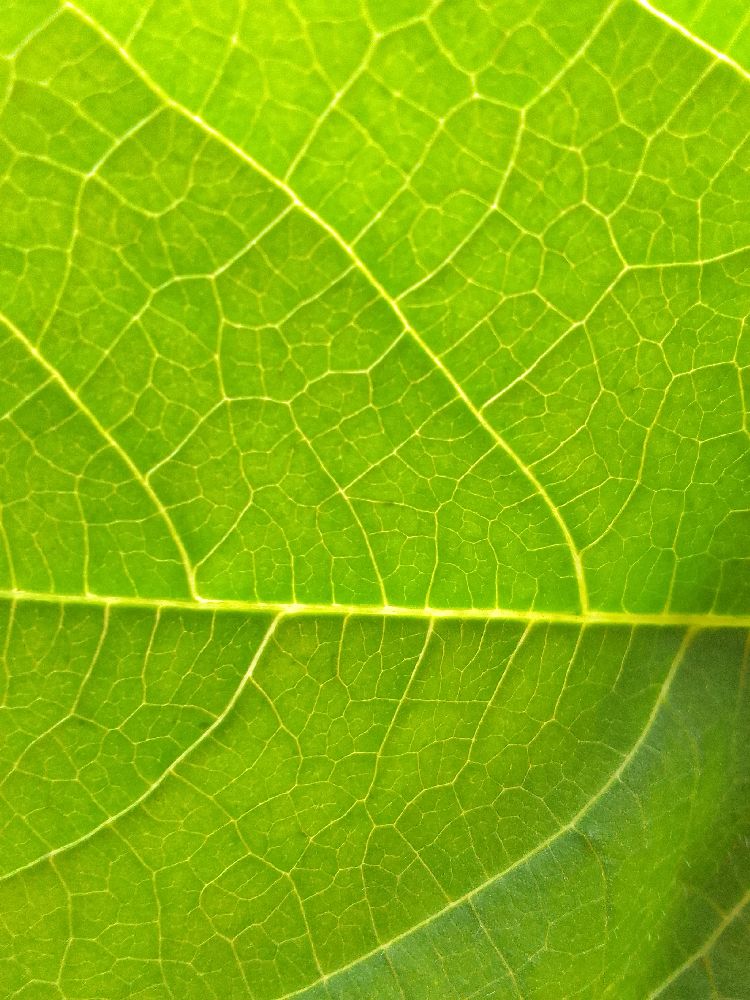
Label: healthy